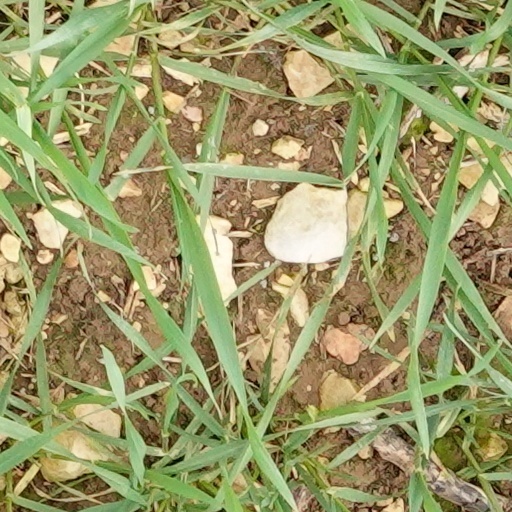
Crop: wheat